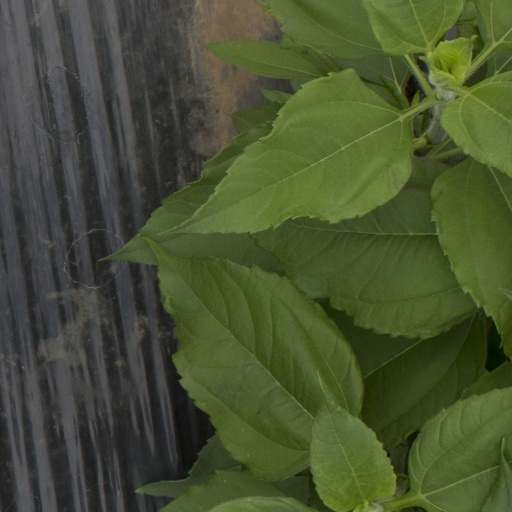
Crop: Jerusalem artichoke